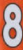
Number: 8